East Hawaii Cultural Center

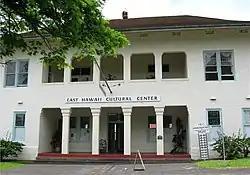

The East Hawaii Cultural Center (EHCC) is an art gallery, community theater, and cultural center in downtown Hilo, Hawaii. EHCC features regular art exhibitions with free or suggested donation entry to the general public. Founded by an umbrella group of local arts organizations, the Center is housed in a historic former police station facing Kalakaua Park.